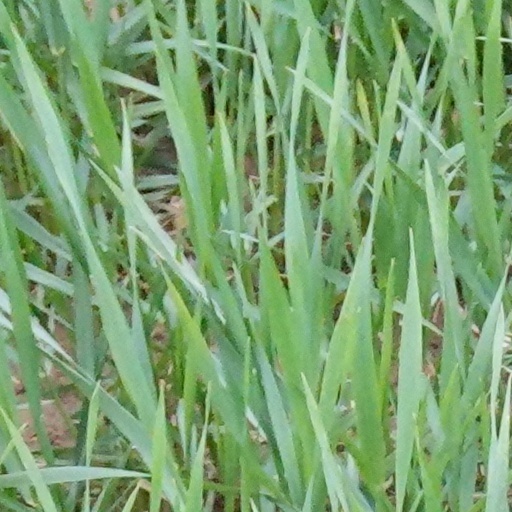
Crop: wheat